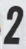
Number: 2